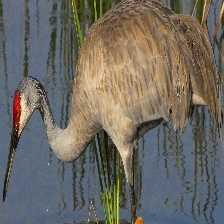
Species: SANDHILL CRANE
Scientific name: GRUS CANADENSIS
ImageNet parent category: crane